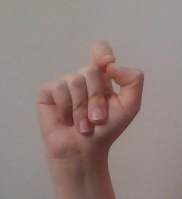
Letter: fa